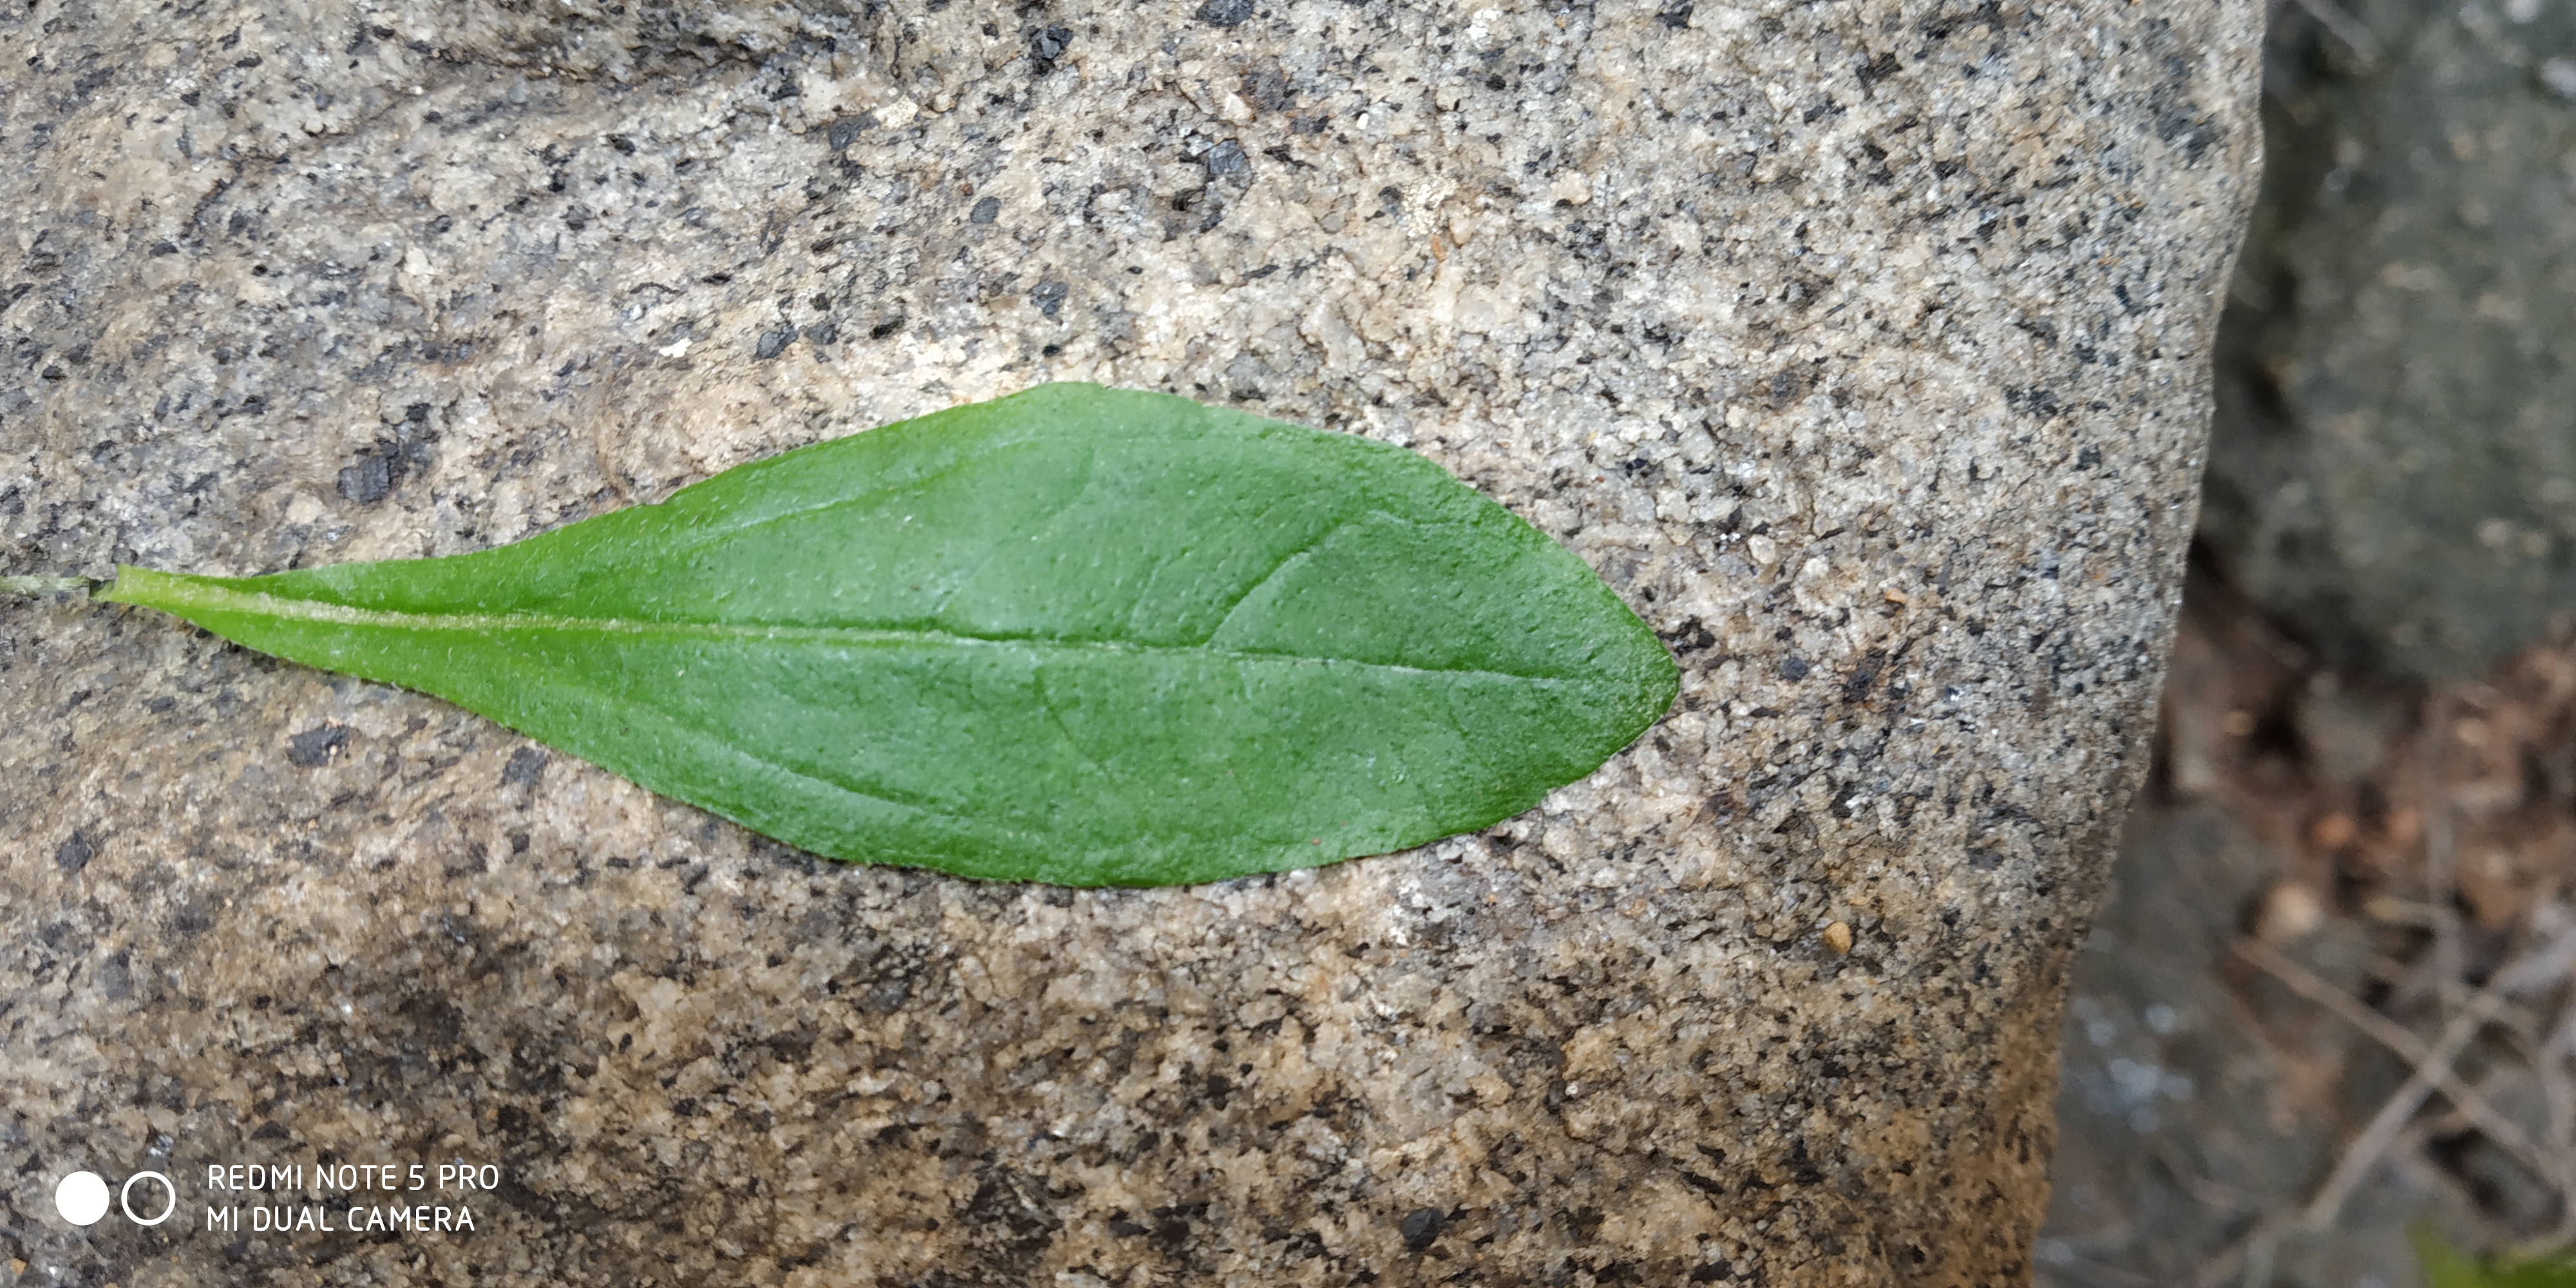
Plant: Bringaraja